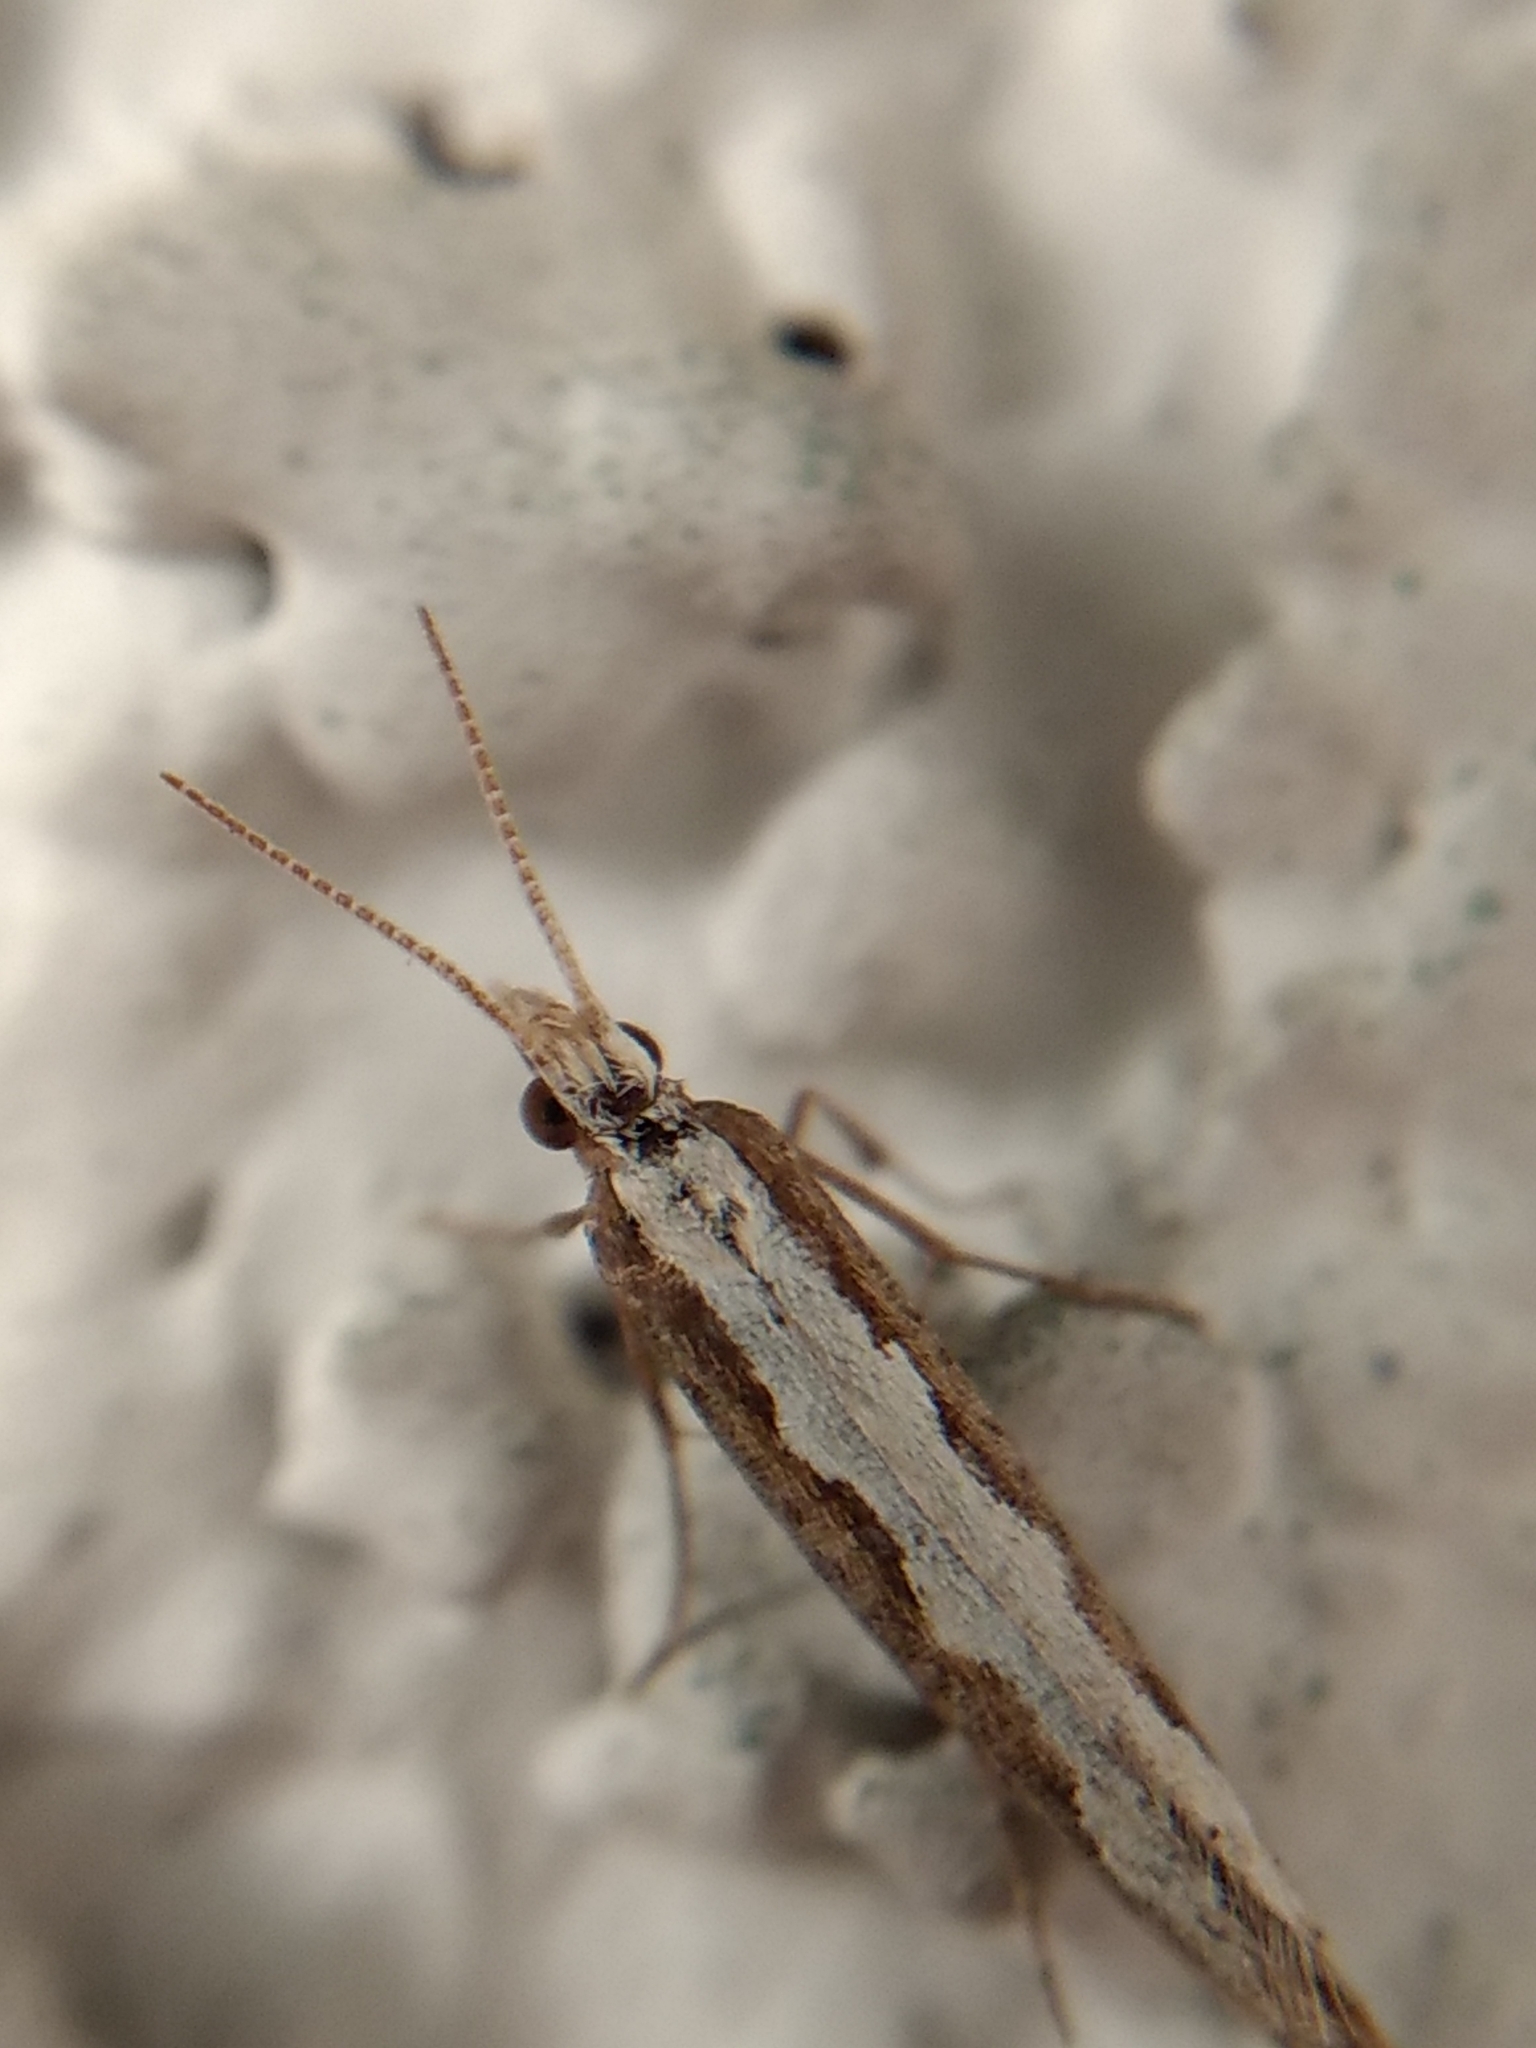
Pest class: diamondback_moth